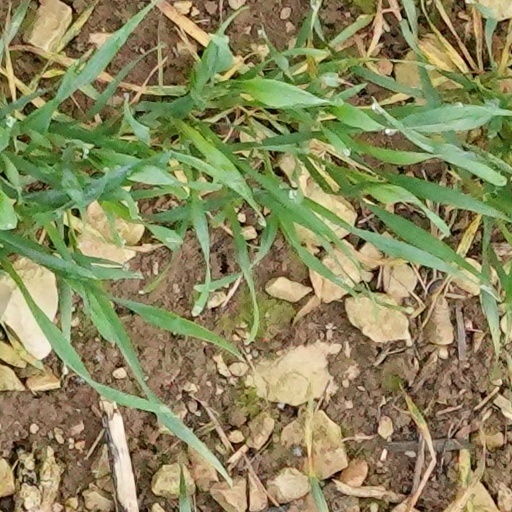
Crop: wheat